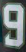
Number: 9